Tampere

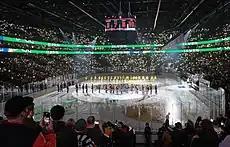
Opening game of Nokia Arena: Tappara vs Ilves

As is the case with most of the rest of Finland, most Tampere citizens belong to the Evangelical Lutheran Church of Finland. One Lutheran church in Tampere is Finlayson Church in the district by the same name. Tampere also has a variety of other religious services spanning from traditional to charismatic. There are also some English speaking services, such as the Tampere English Service, an international community affiliated with the ("Tampereen helluntaiseurakunta"). English services of the International Congregation of Christ the King (ICCK) are organized by the Anglican Church in Finland and the Lutheran Parishes of Tampere. The Catholic parish of the Holy Cross also offers services in Finnish, Polish and English. Other churches may also have English speaking ministries. Tampere is the center of a LDS stake (diocese). Other churches in Tampere are the Baptist Church, the Evangelical Free Church, the Evangelical Lutheran Mission Diocese of Finland, the Finnish Orthodox Church and the Nokia Revival.